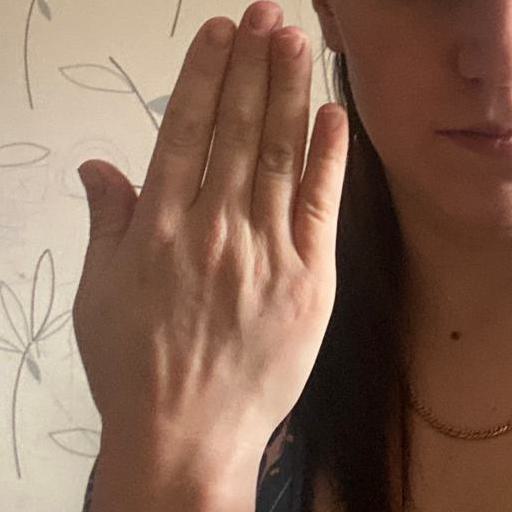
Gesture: stop_inverted